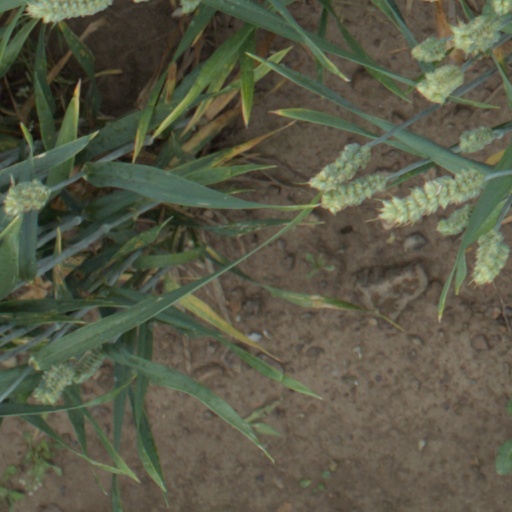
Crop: wheat